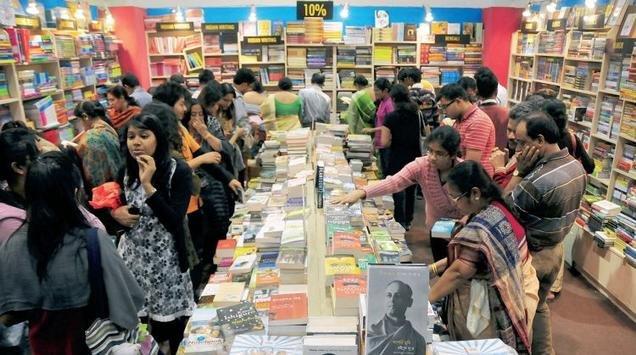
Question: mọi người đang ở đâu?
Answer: ở trong hiệu sách